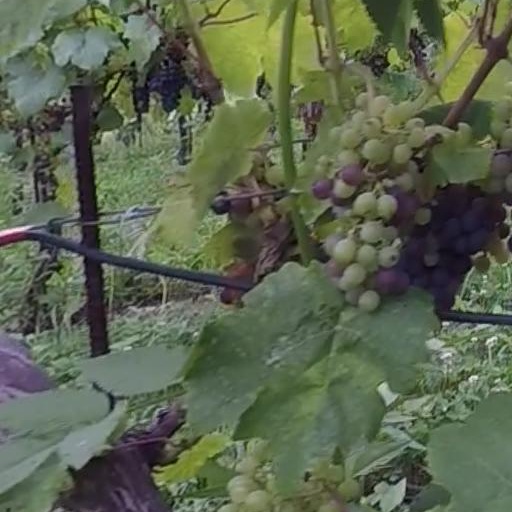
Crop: grape